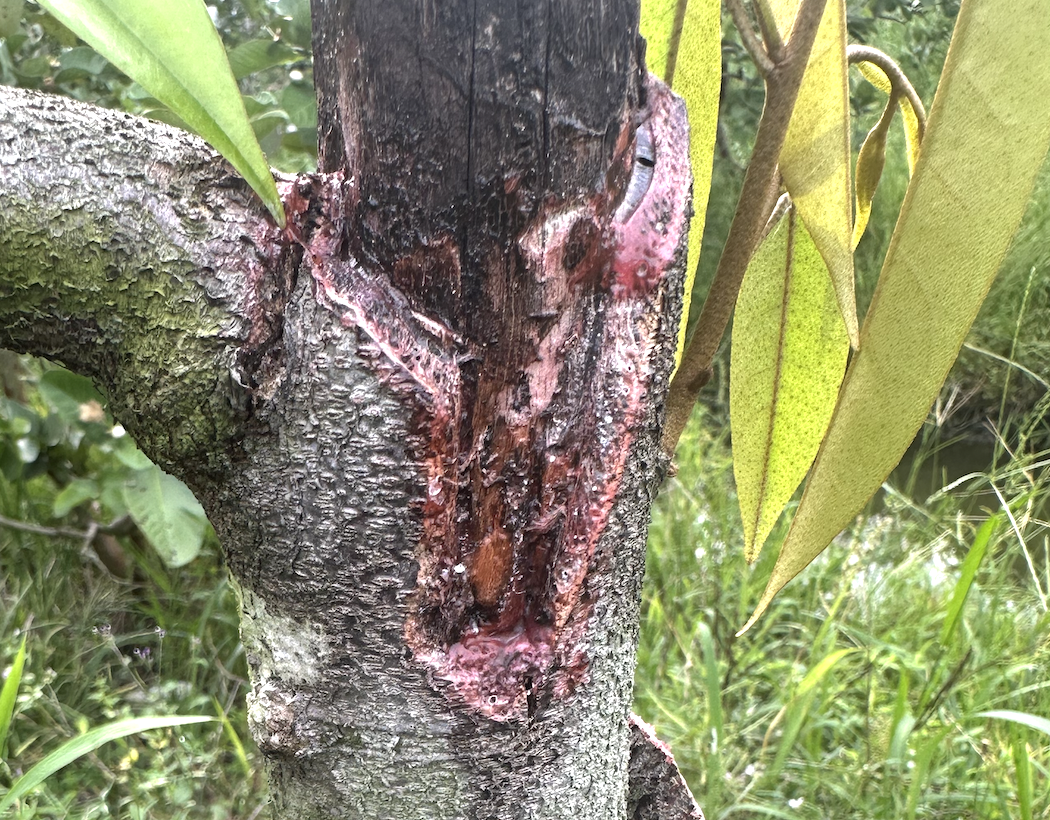
Label: stem_cracking_ gummosis